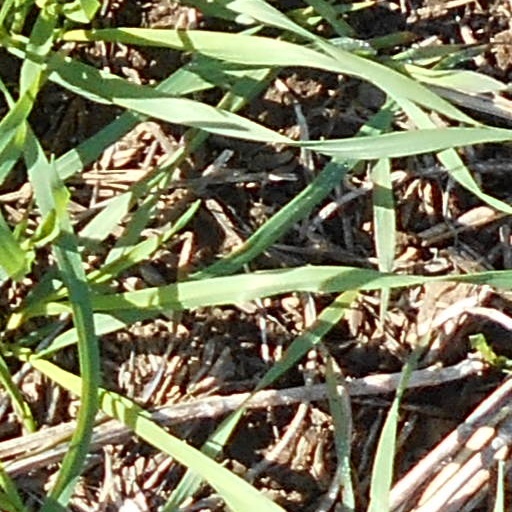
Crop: wheat